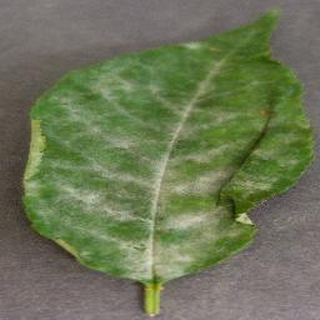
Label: cherry_powdery_mildew